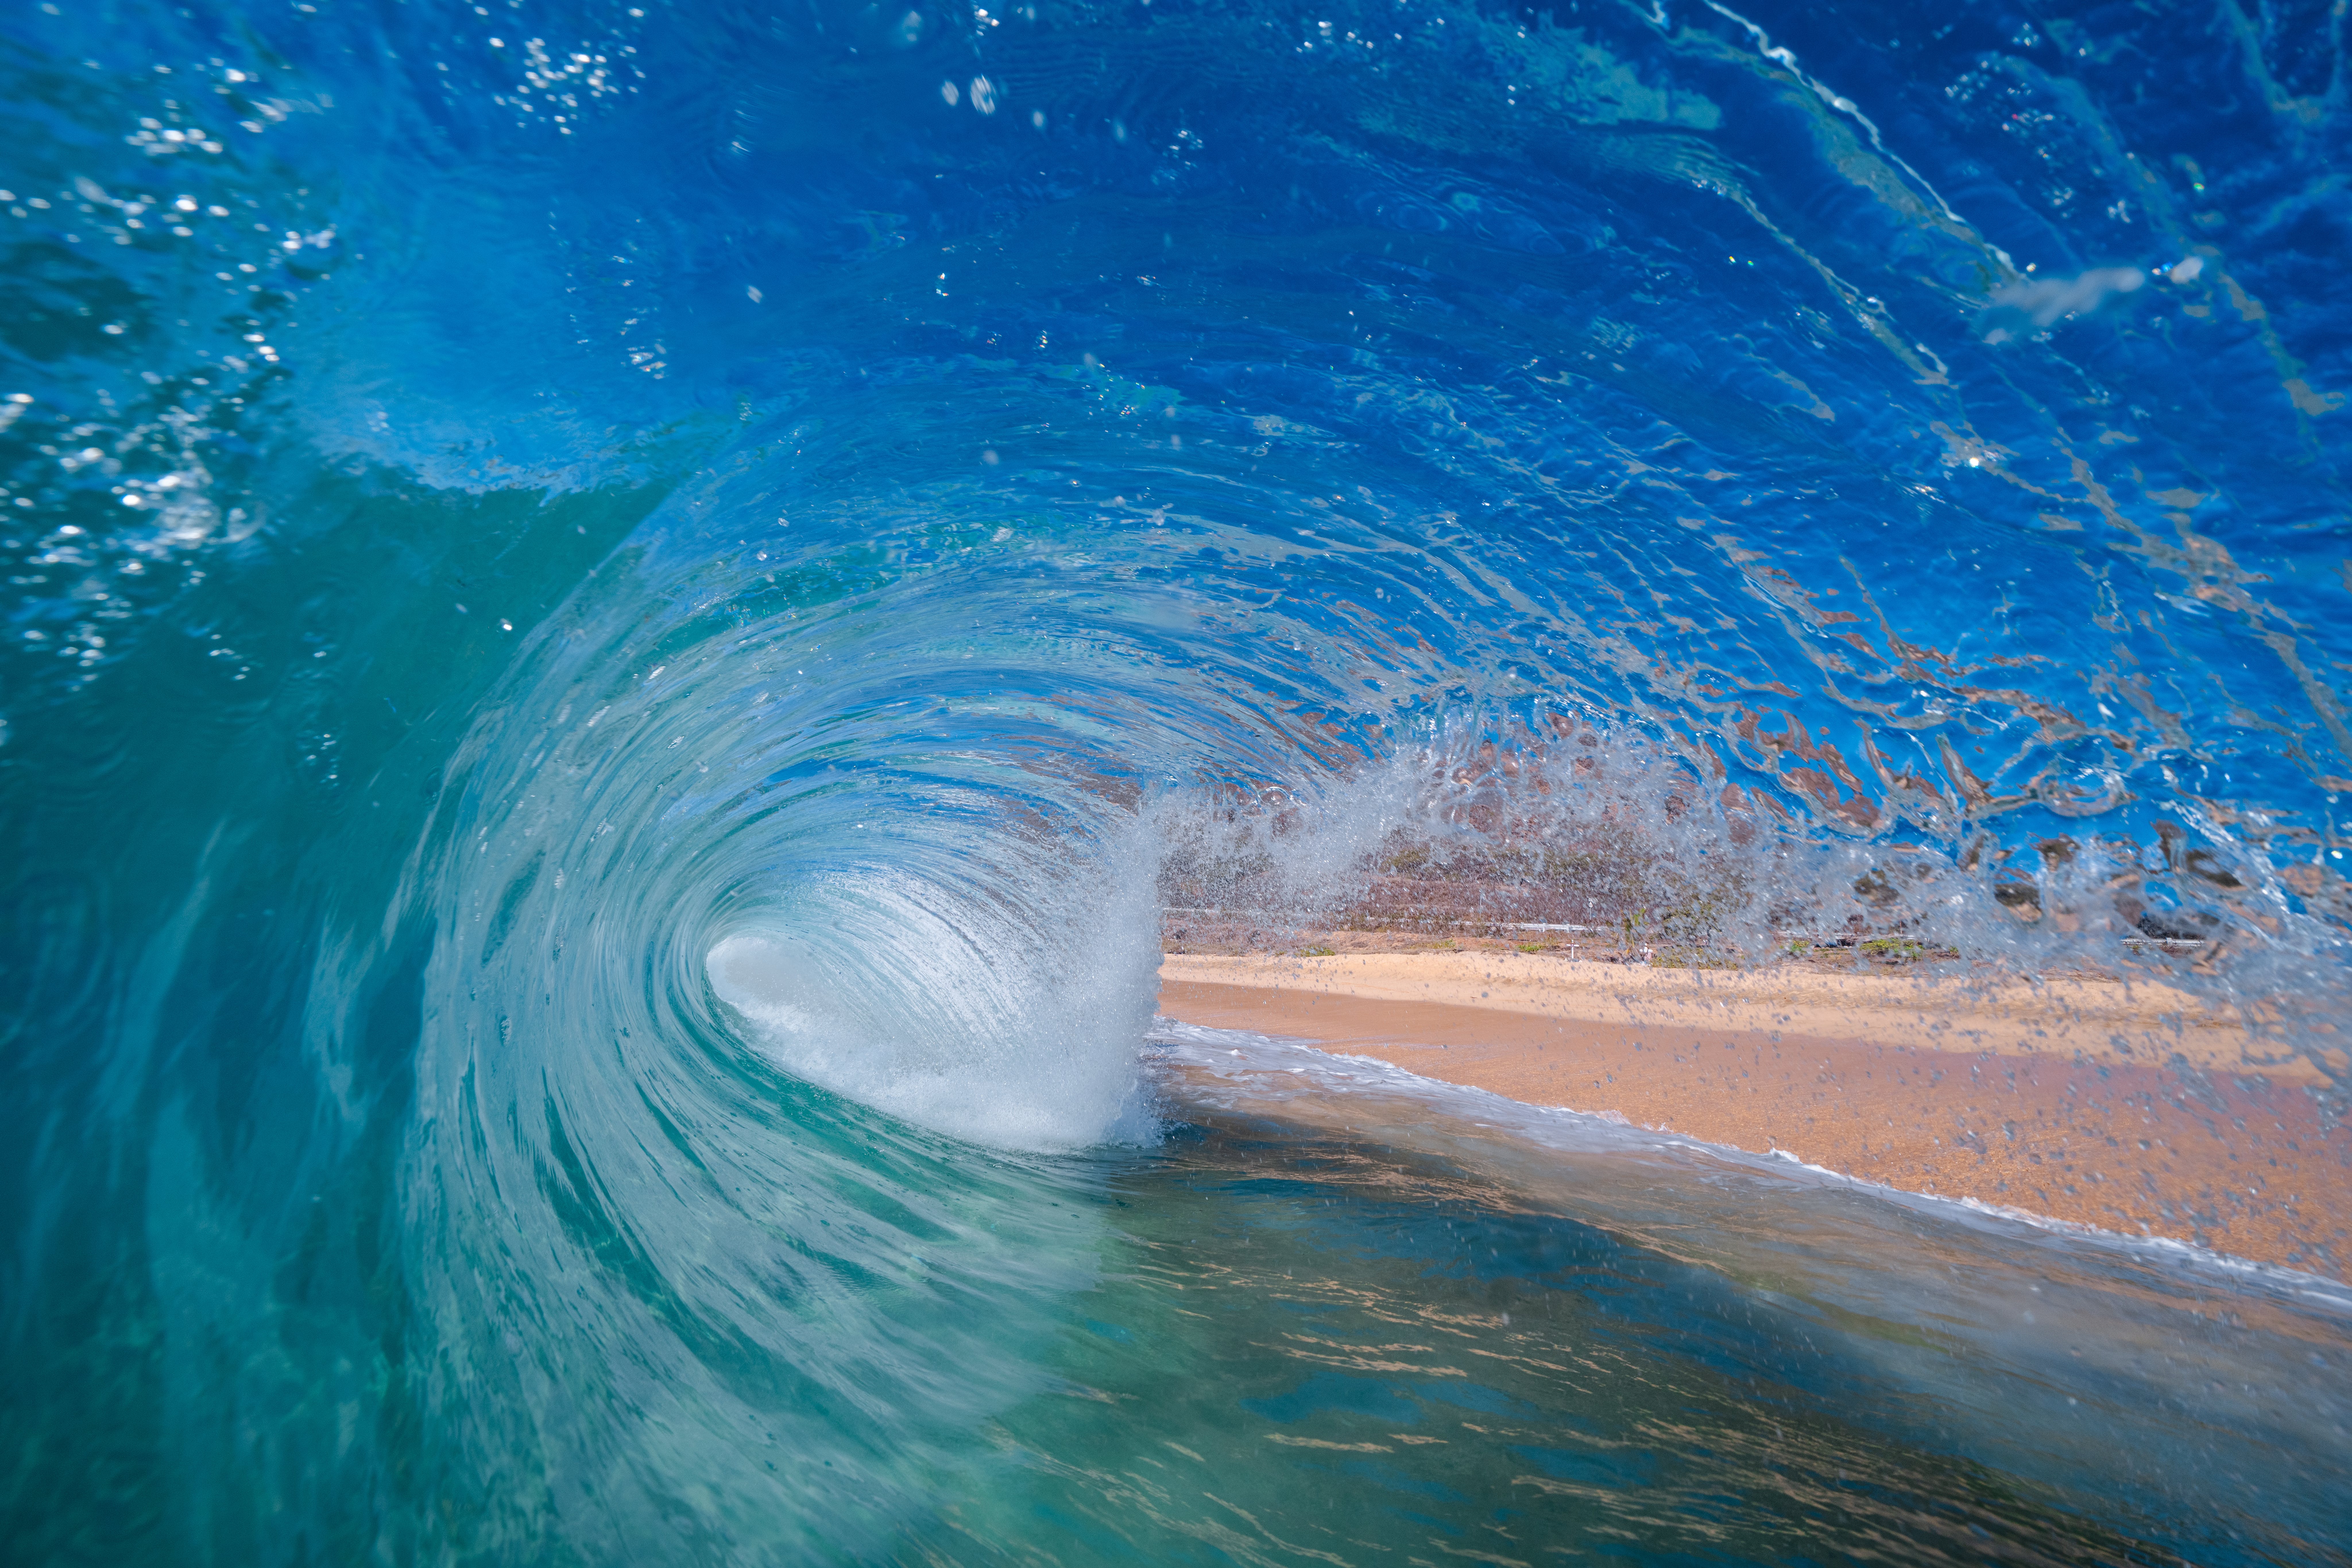
sea, water, liquid, azure, sky, fluid, wind wave, geological phenomenon, landscape, wind, electric blue, wave, meteorological phenomenon, ocean, art, pattern, vortex, reflection, lake, tide, horizon, winter, slope, plant, painting, circle, natural landscape